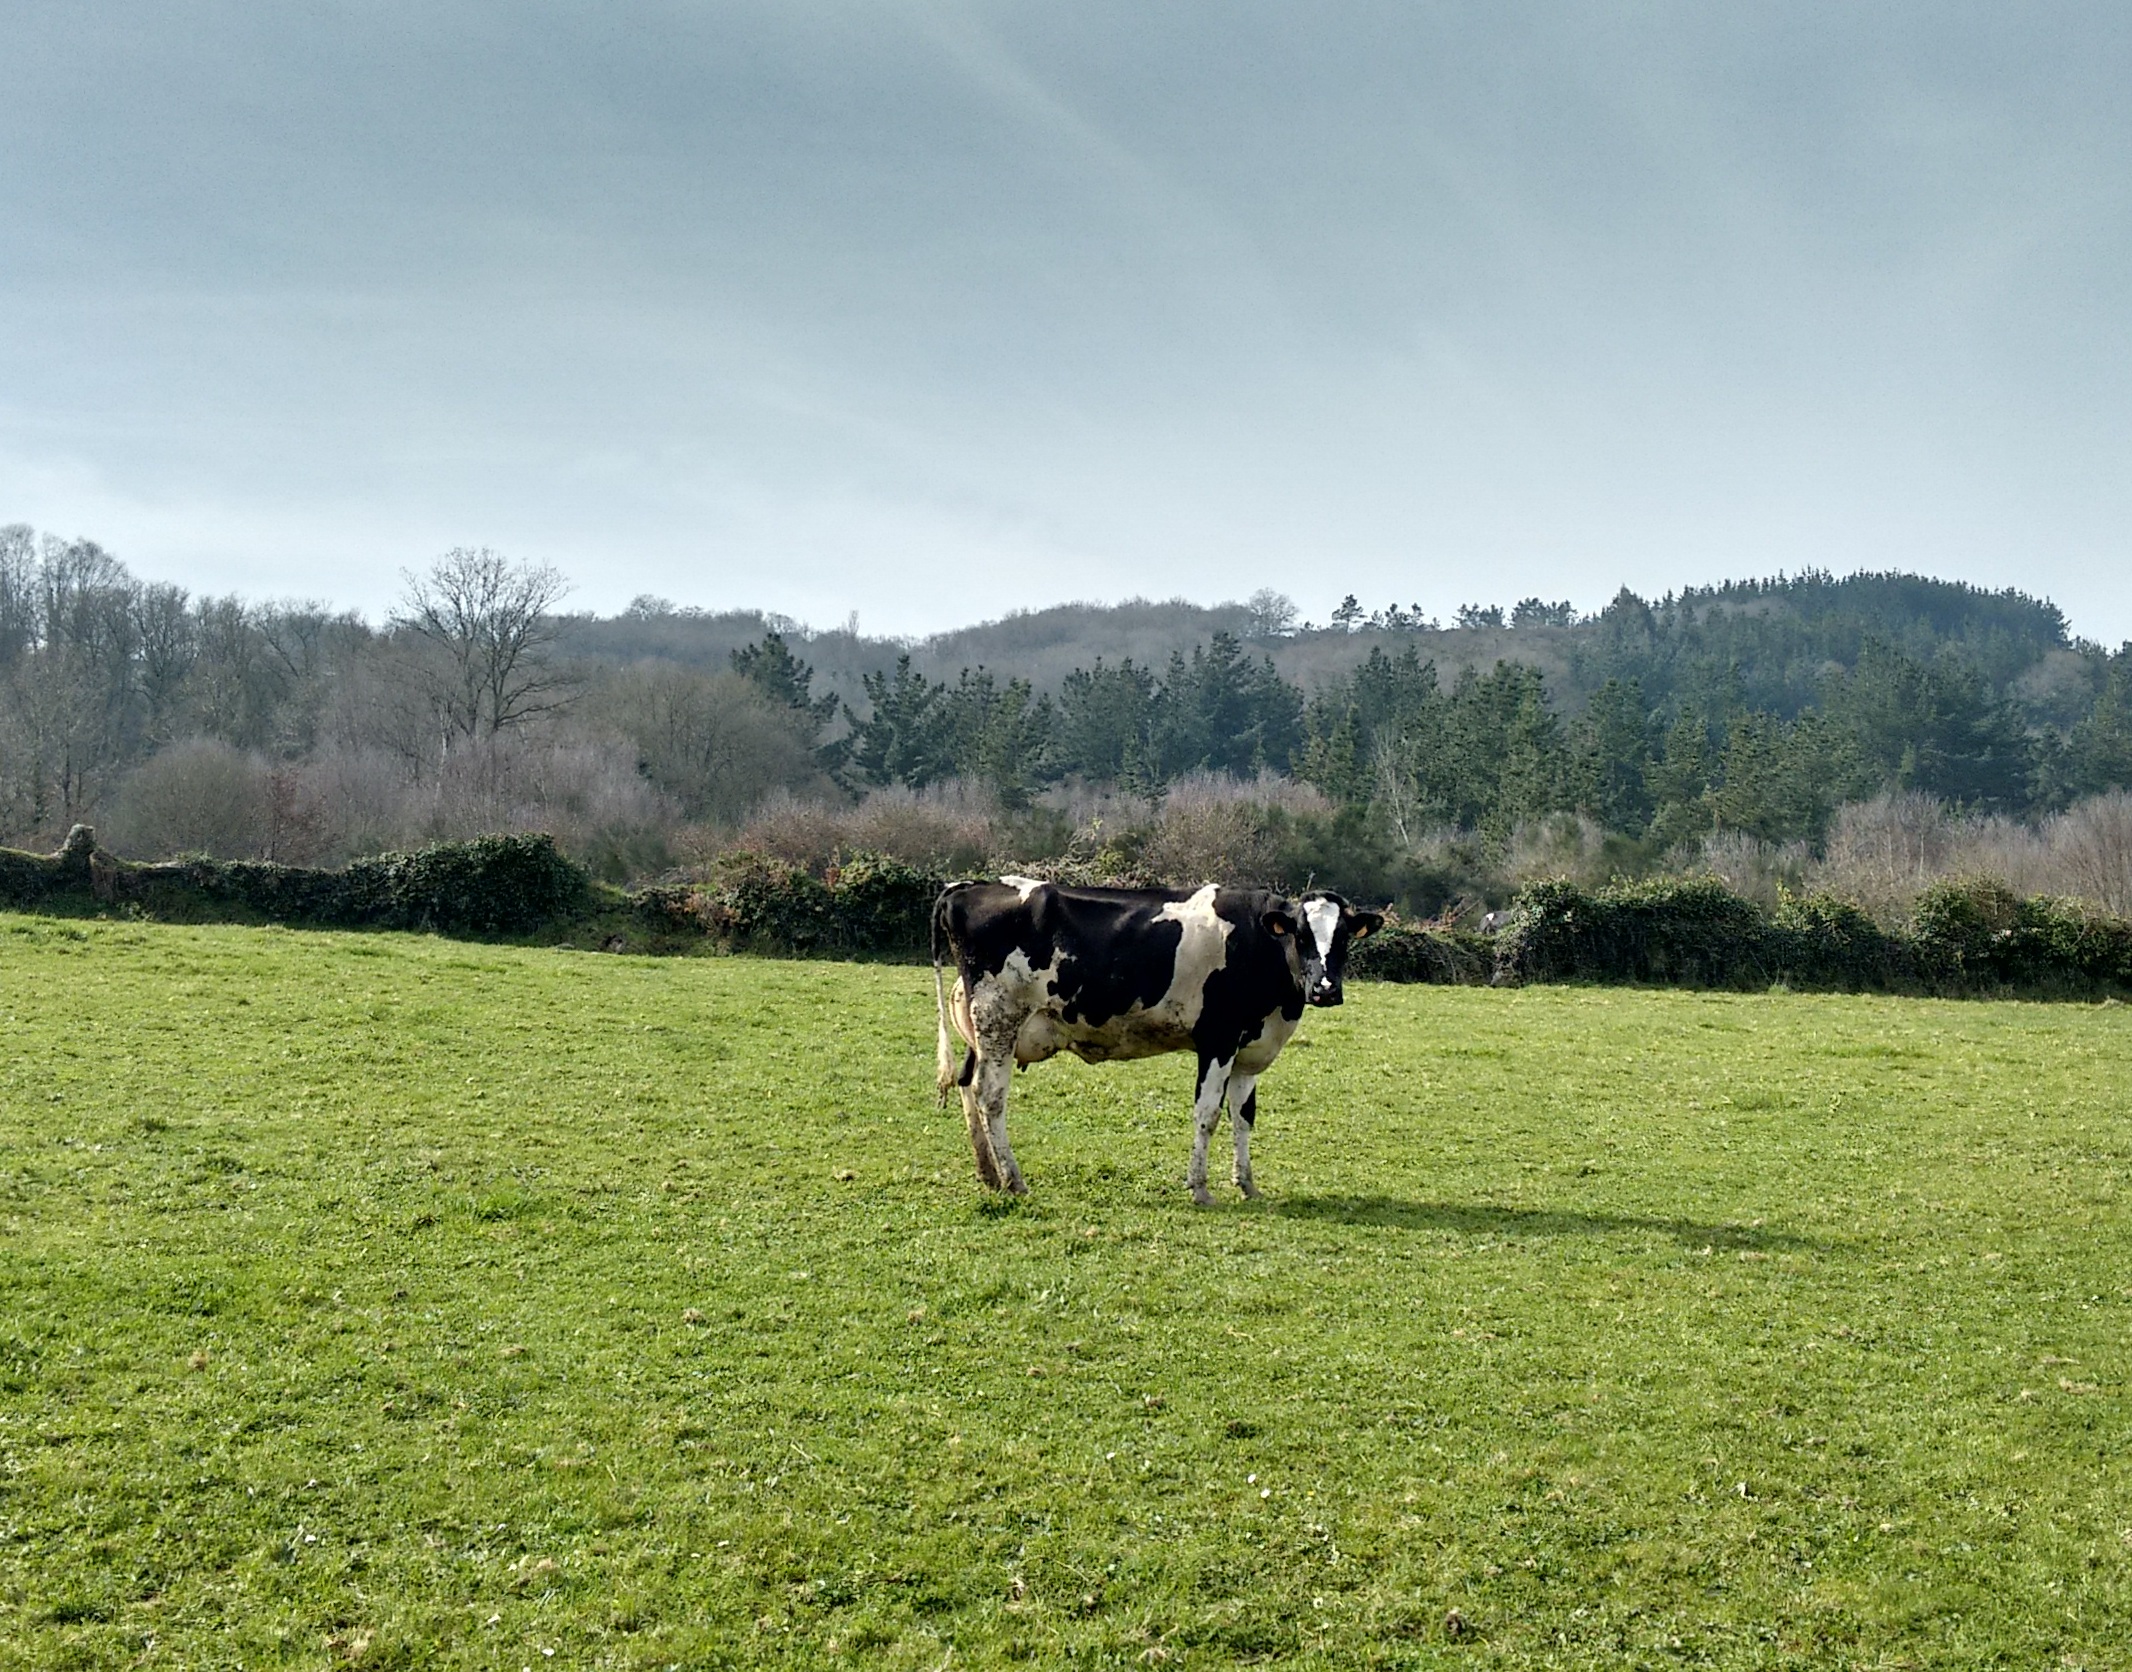
landscape, nature, grass, field, farm, meadow, prairie, cow, herd, pasture, grazing, ranch, agriculture, plain, grassland, habitat, ecosystem, rural area, dairy cow, natural environment, cattle like mammal